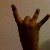
The image shows a hand gesture representing the number 8 in Indian Sign Language.